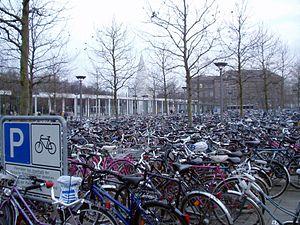
Parking à vélo, parvis de la gare de Göttingen
L'écomobilité ou la mobilité durable est une notion apparue dans le sillage des questions de développement durable, pour désigner la conception, la mise en place et la gestion de modes de transport jugés moins nuisibles à l'environnement, sûrs et sobres, en particulier à moindre contribution aux émissions de gaz à effet de serre.